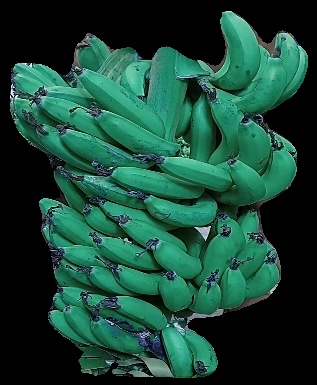
Variety: pachbale
Grade: grade3